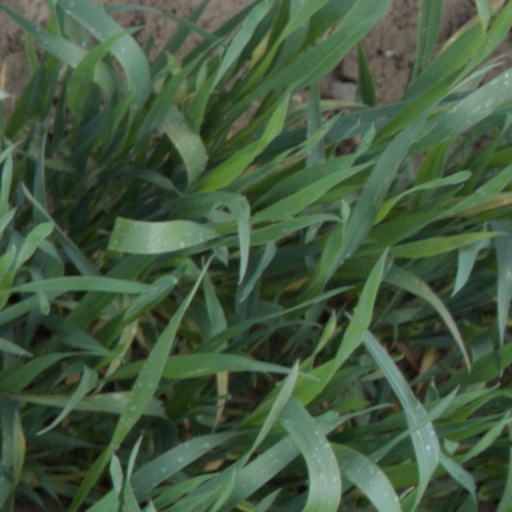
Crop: wheat